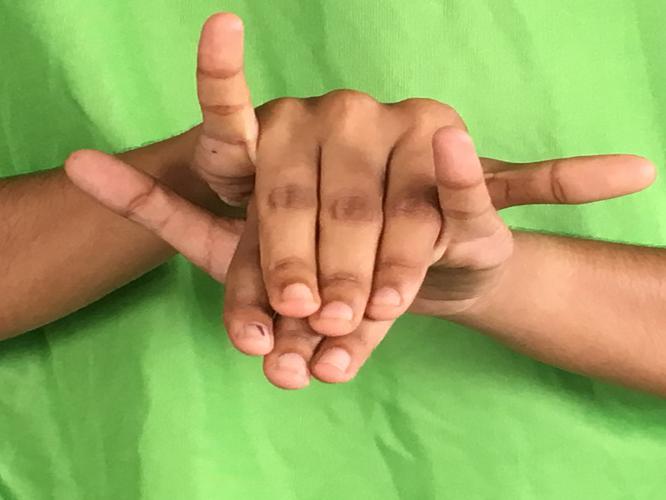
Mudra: Varaha
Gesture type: double_hand